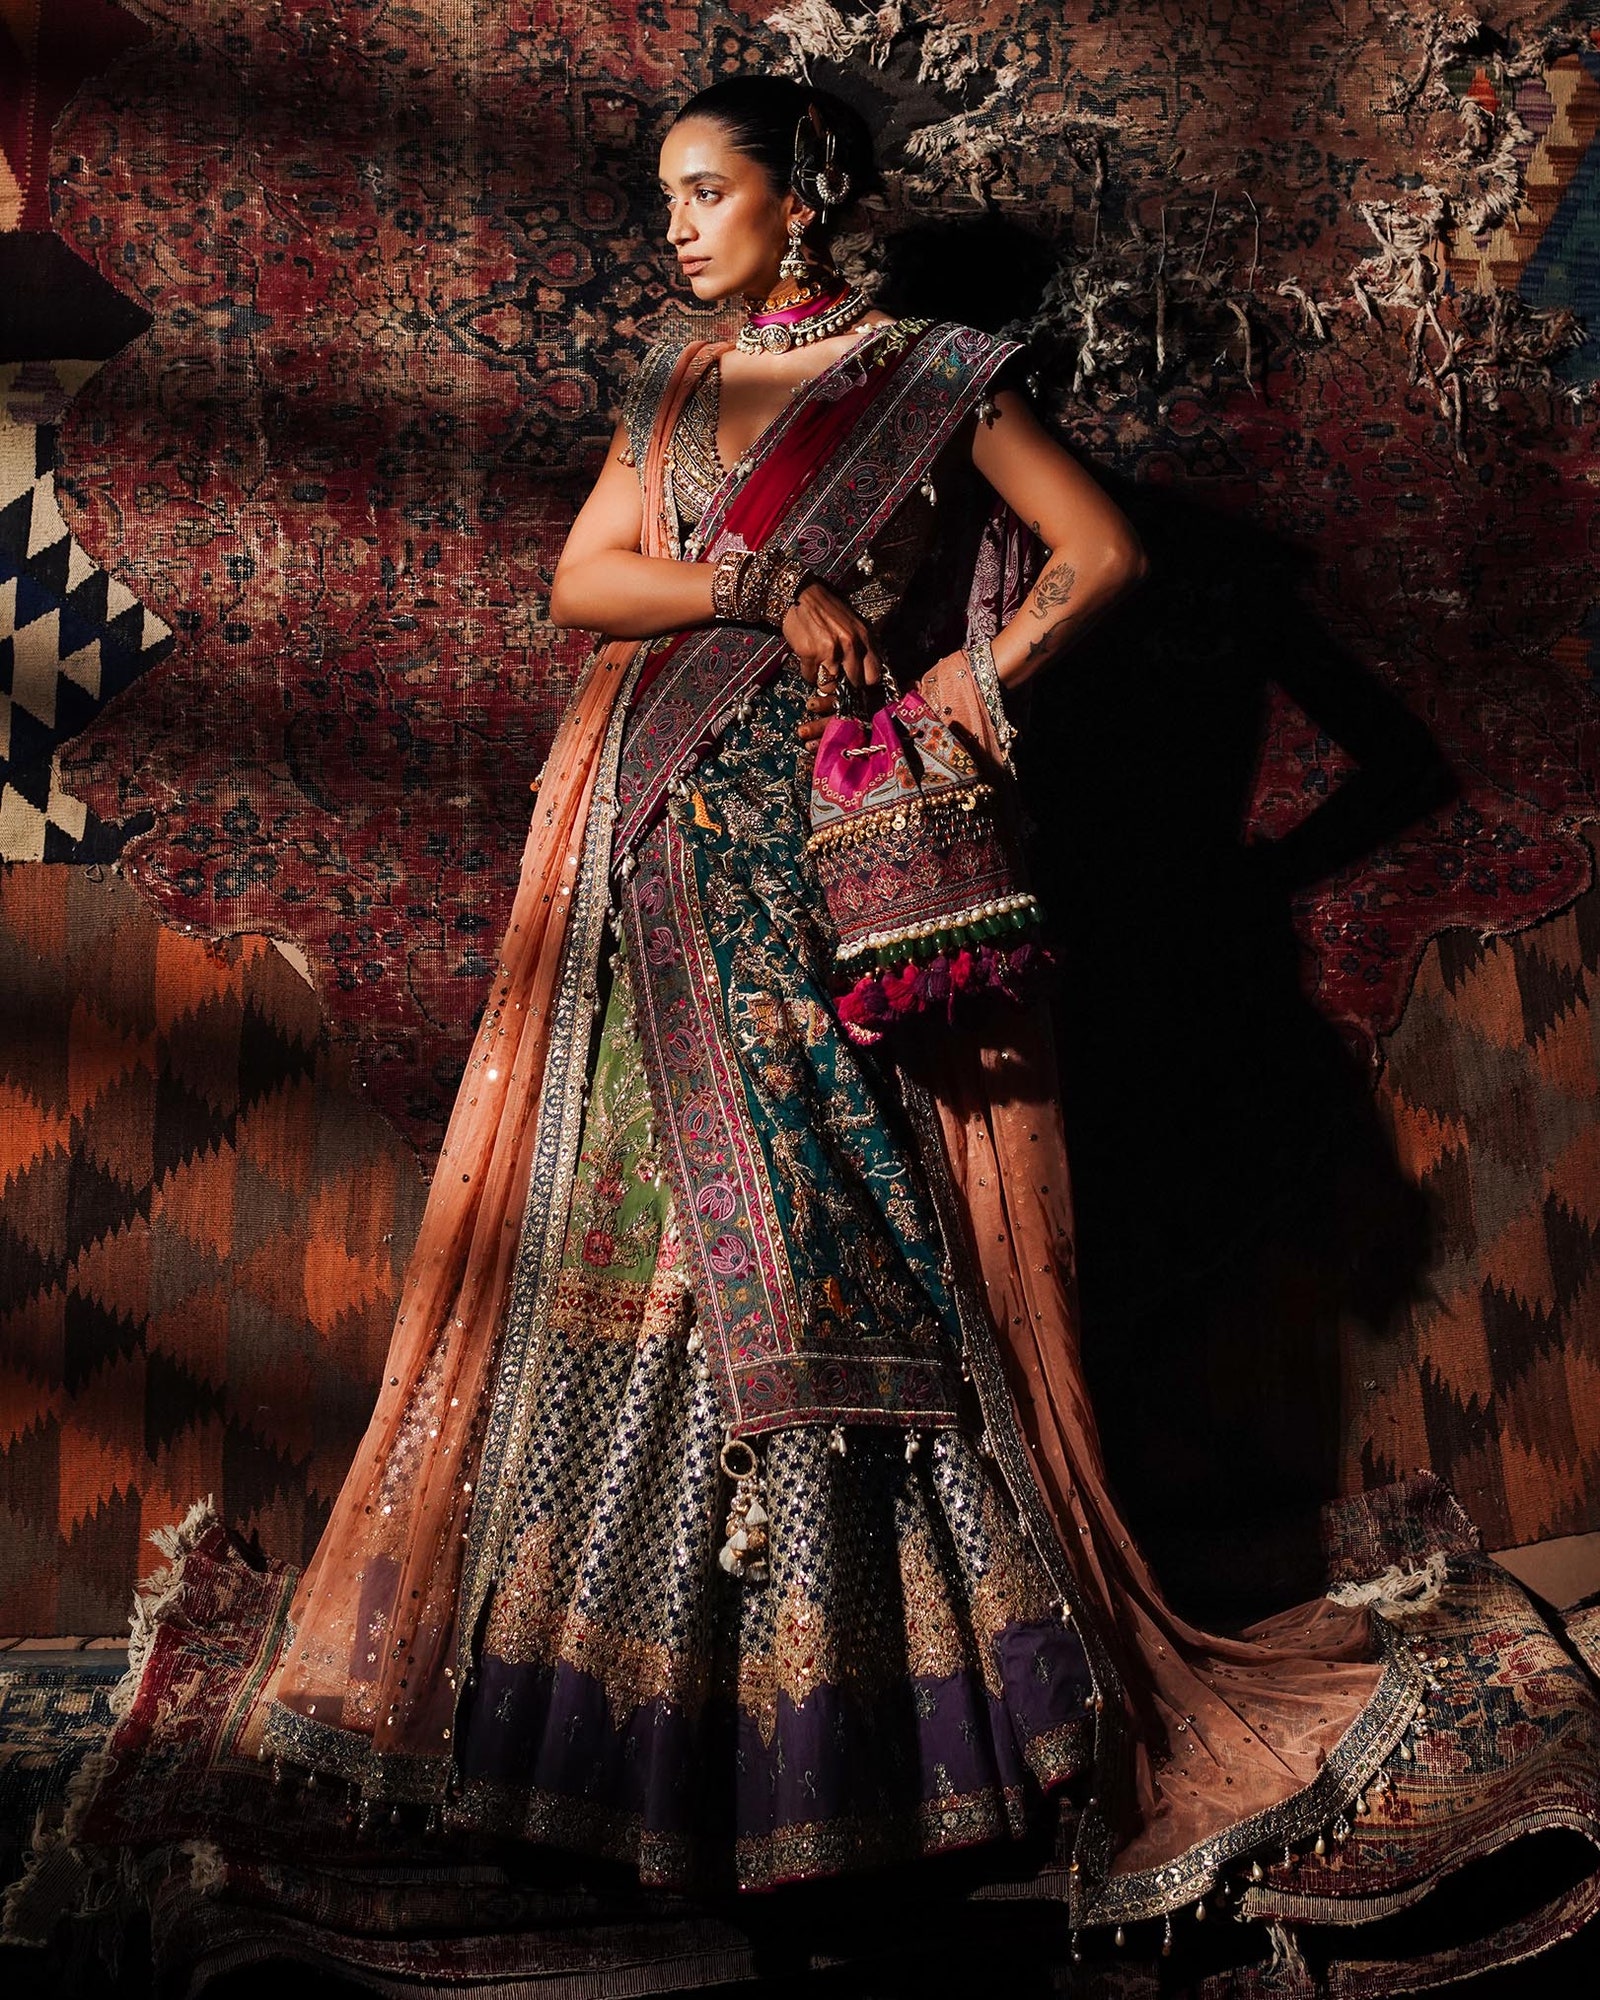
multi colored lehenga gown